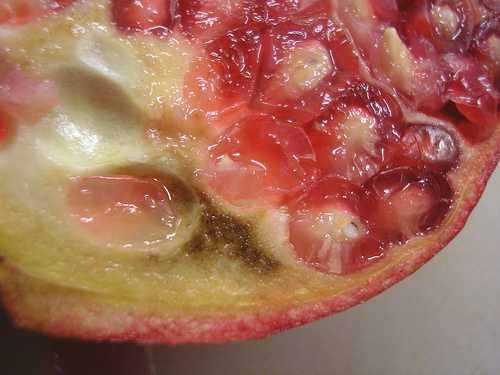
Label: Pomegranate